Benjamin Davis Wilson

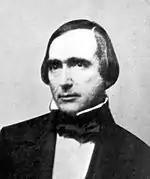

In 1873, Wilson and Griffin subdivided their land (with Griffin getting almost of the property, but Wilson retaining some better landeast of current Fair Oaks Avenue, near his Lake Vineyard property). Griffin then sold 2,500 acres (10 km) of his property to the "Indiana Colony," represented by Daniel M. Berry. In 1876, after the Colony had sold most of its allotted land and established what became the City of Pasadena, Wilson began subdividing and developing his adjacent landholdings which became the eastern side of the new settlement.